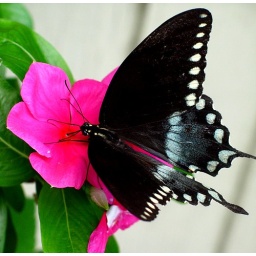
This butterfly passed briefly in front of the house and I got two shots at him. Syl